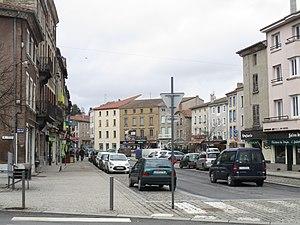
Faubourg Constant à Craponne
Craponne-sur-Arzon est une commune française située dans le département de la Haute-Loire en région Auvergne-Rhône-Alpes.